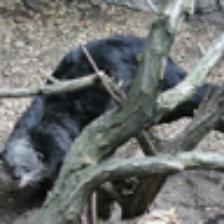
Label: NonHuman